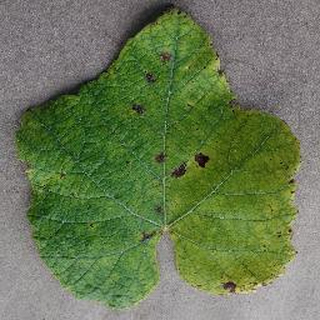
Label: grape_leaf_blight